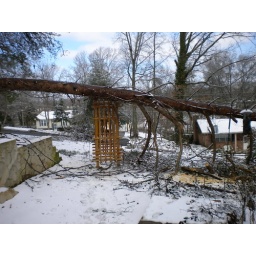
This pine tree fell in our front yarn at the end of Jan 2010. The arbor survived unscathed.